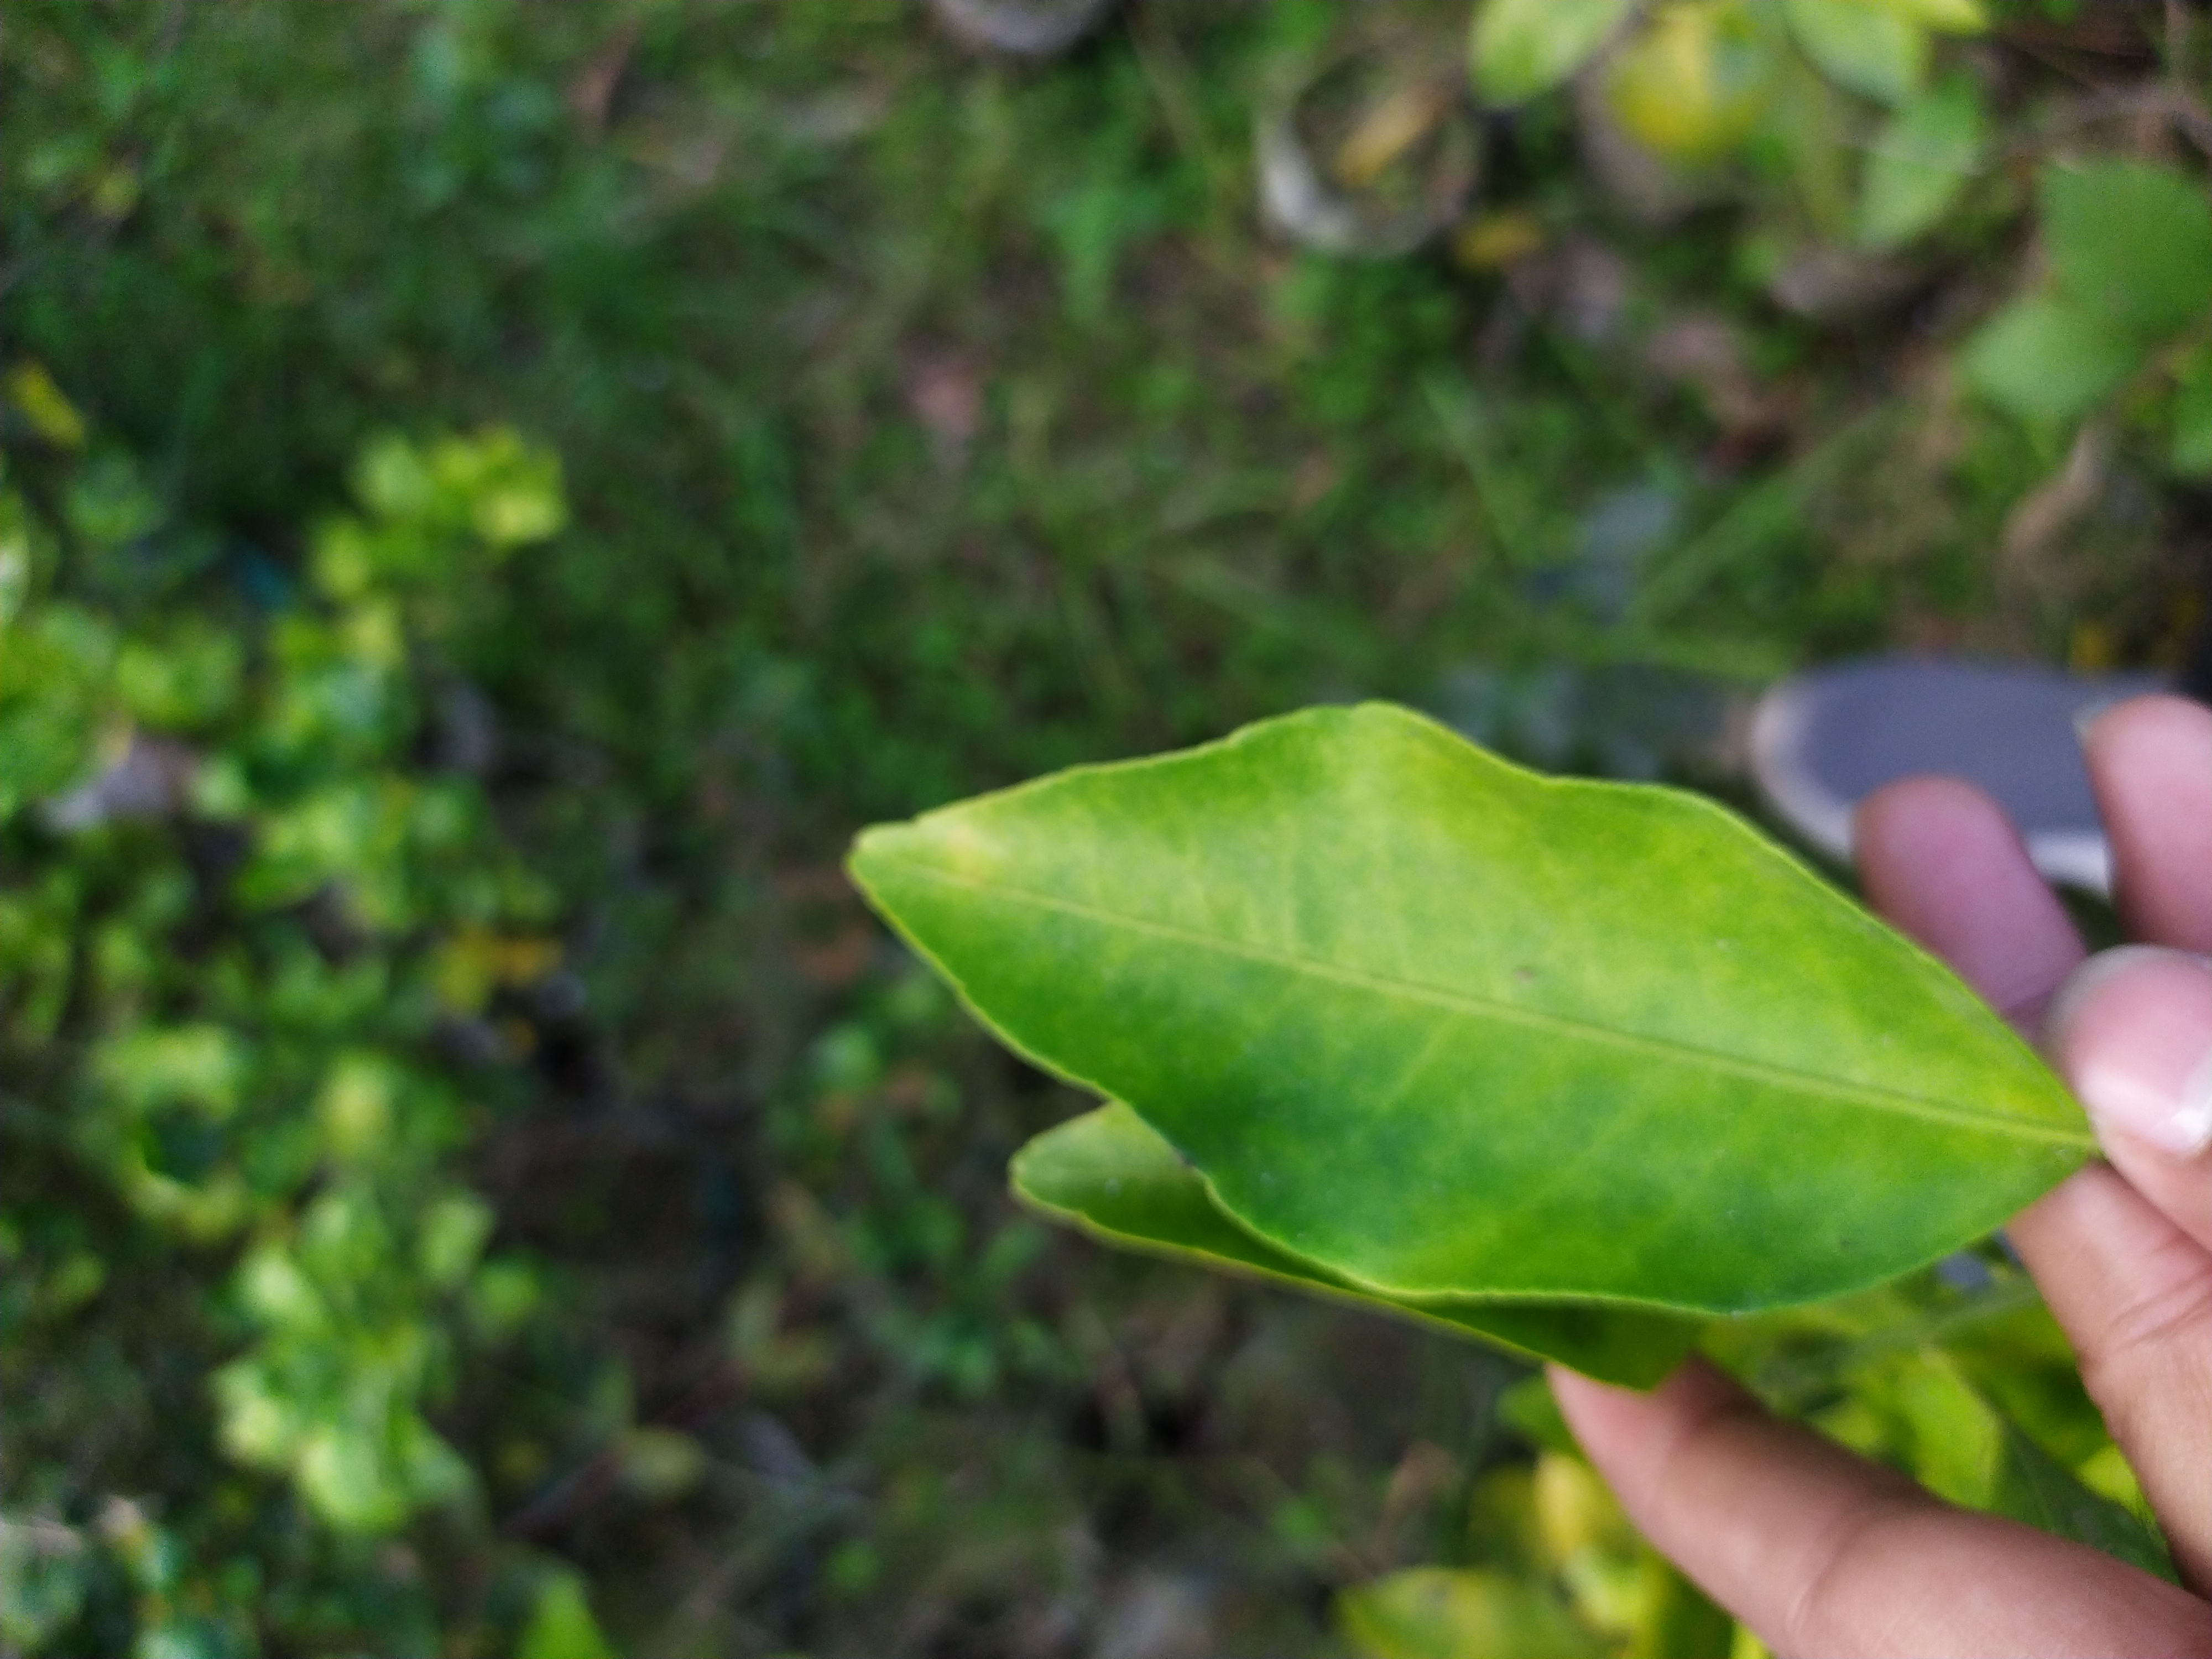
Mandarin leaf variety: Darjeling